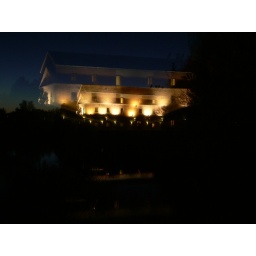
A building by the river in Salamanca, Spain